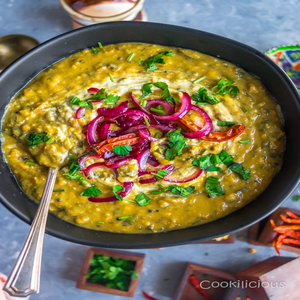
Dish: dal